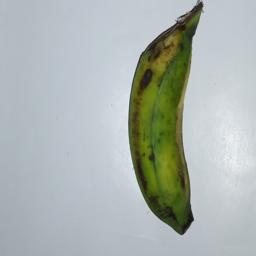
Banana variety: Champa Kola